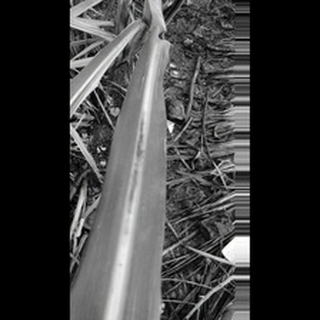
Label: sugarcane_red_rot